Beneil Dariush

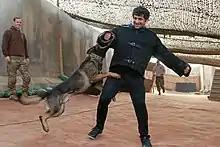
Dariush in bite suit at Al Asad Air Base, Iraq, during MMA Holiday Tour, 2018

Dariush was expected to face Chris Gruetzemacher on November 10, 2018, at UFC Fight Night 139. However, on October 18, 2018, it was reported that Gruetzemacher withdrew from the event and he was replaced by newcomer Thiago Moisés. He won the fight via unanimous decision.